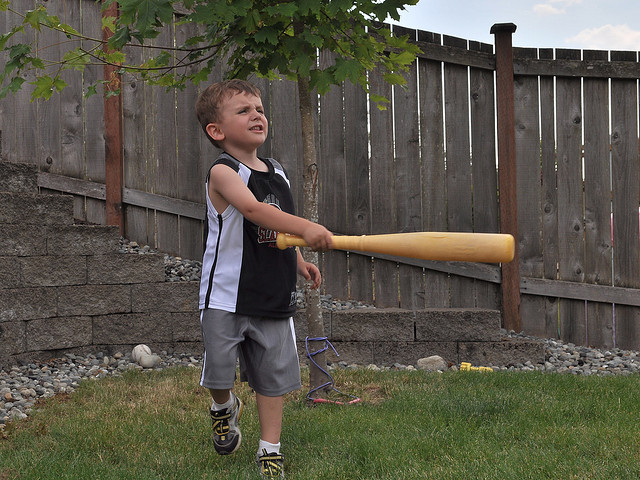
đứa trẻ đang cầm gậy bóng chày chơi ngoài sân cỏ